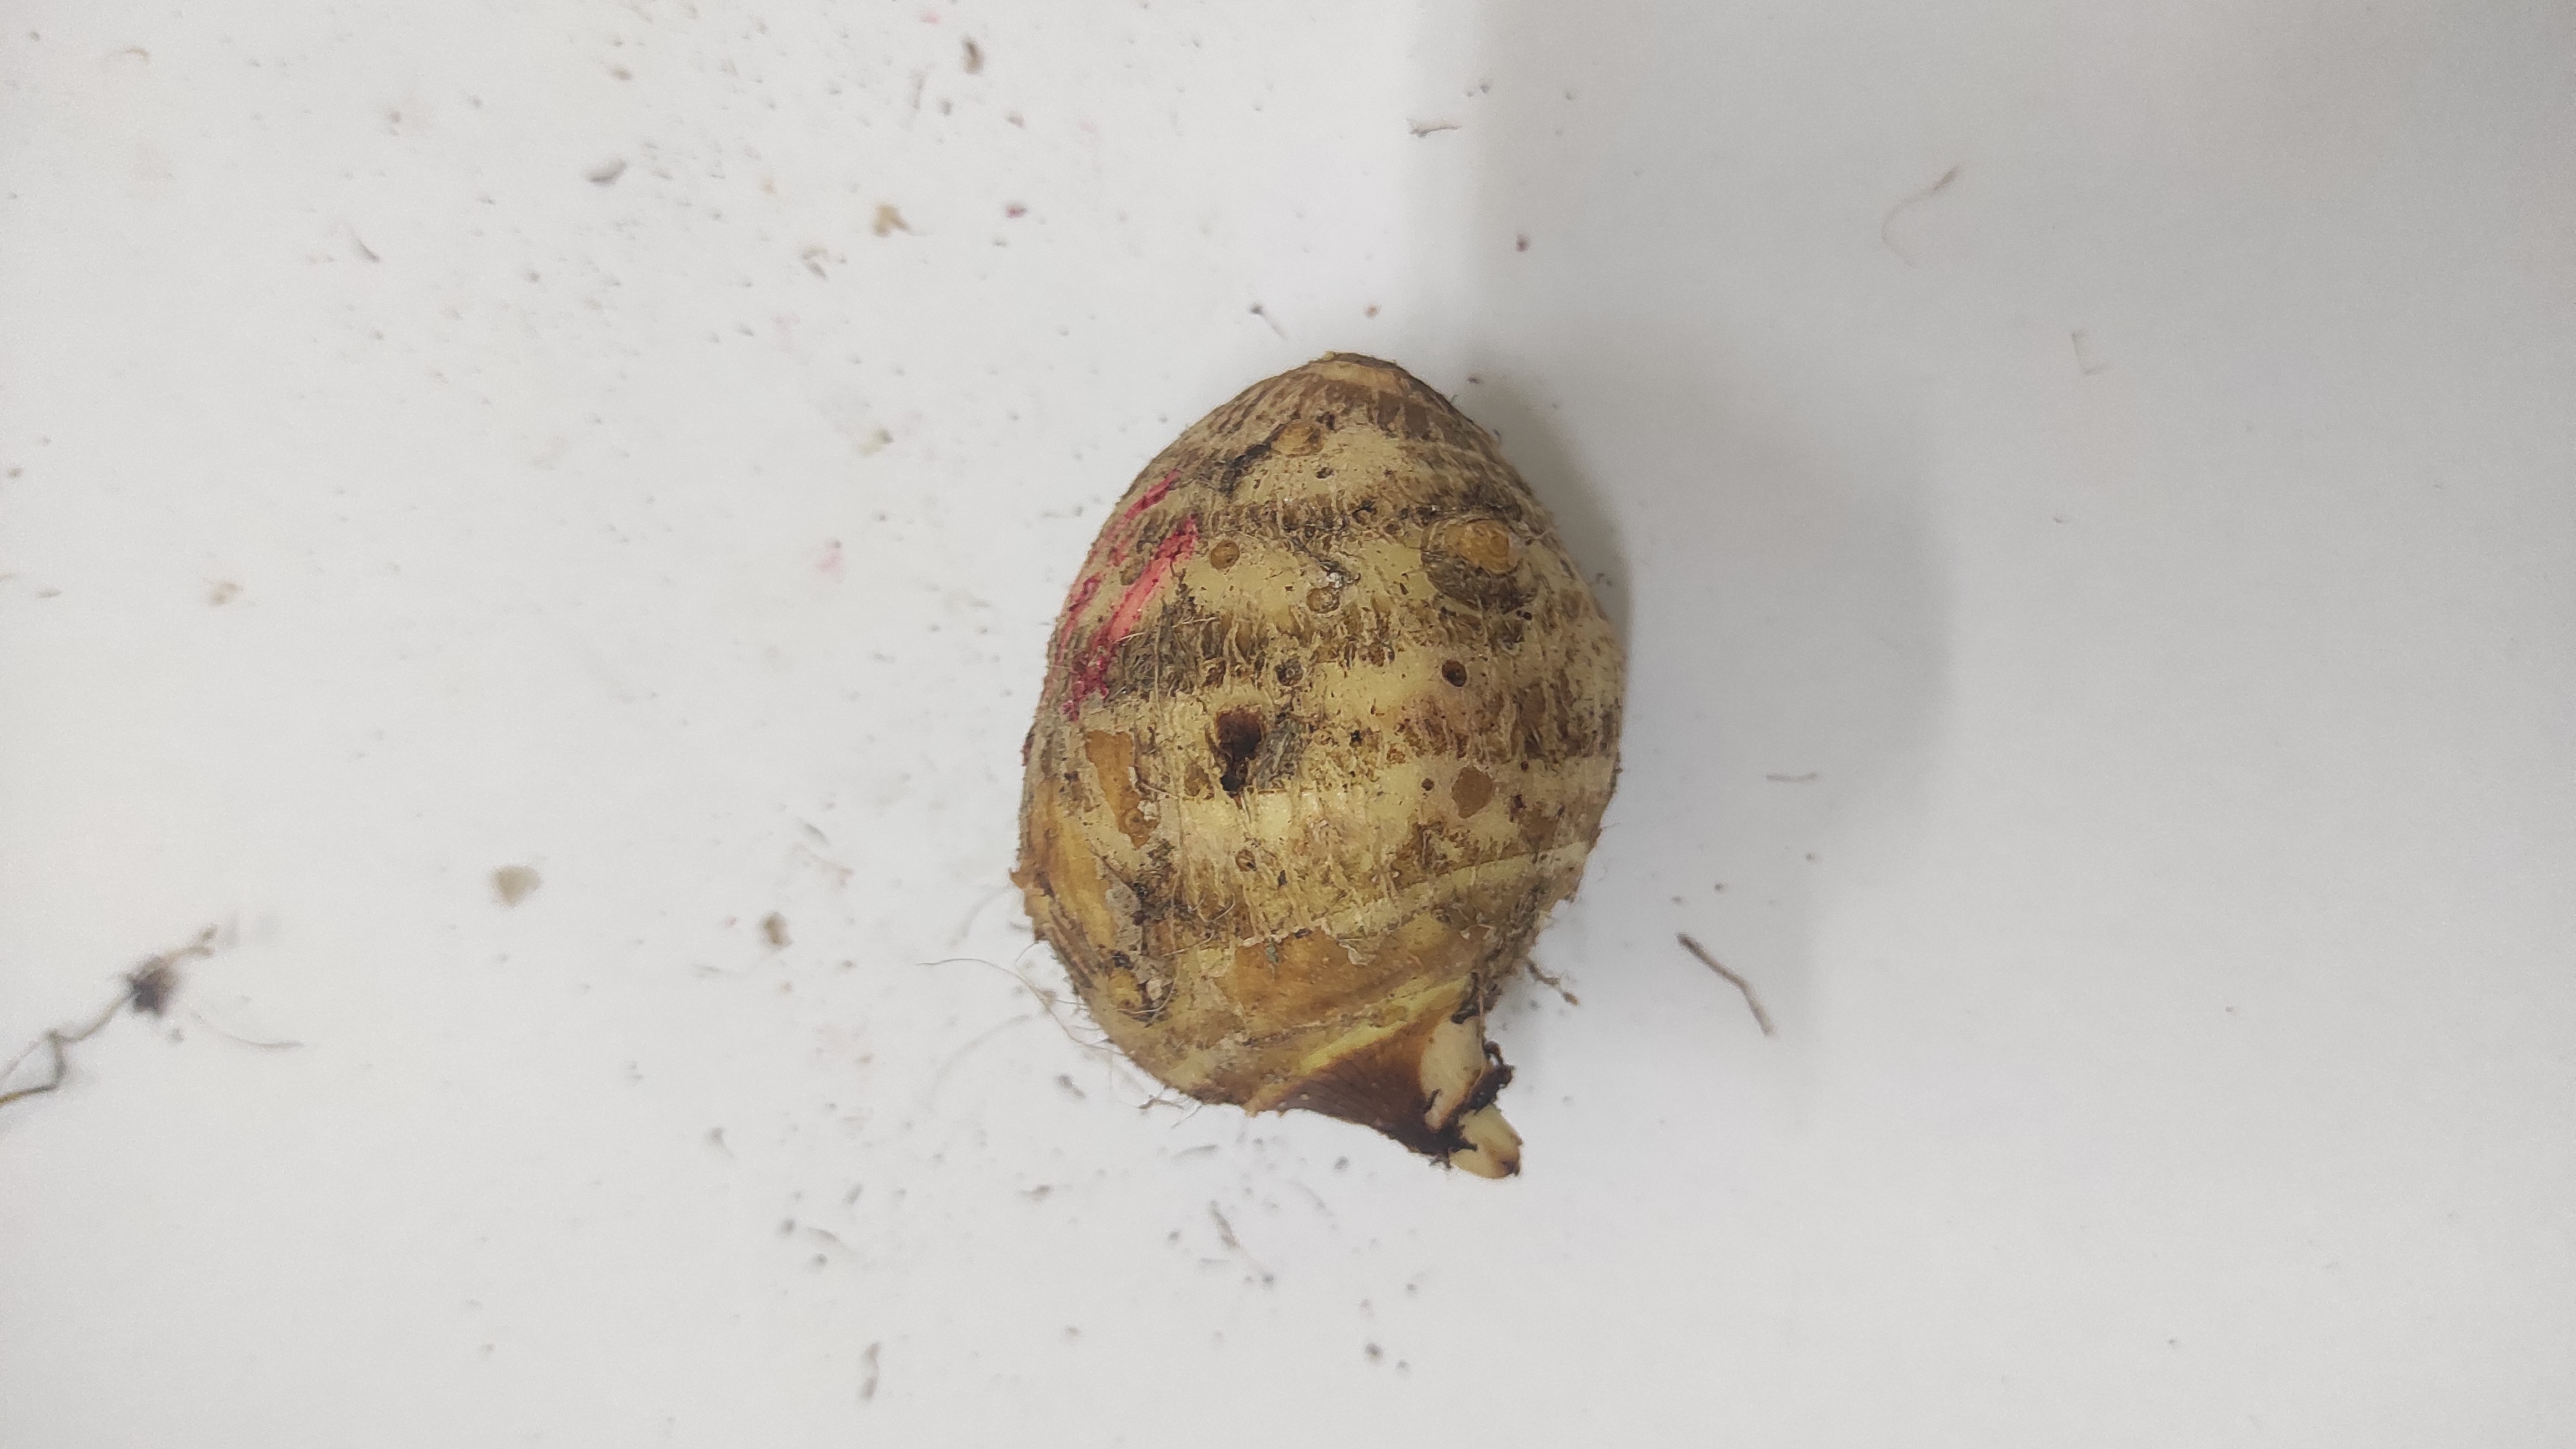
Crop: Taro root
Condition: Fresh